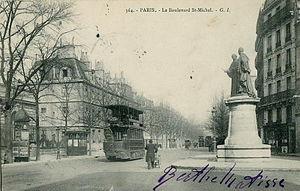
La place Louis-Marin est une voie située entre le quartier du Val-de-Grâce du 5ᵉ arrondissement de Paris.
Cet article recense les statues installées sur l'espace public à Paris, en France, mais aujourd'hui disparues.
Édouard Lormier est un sculpteur français, né le 22 janvier 1847 à Saint-Omer, fils d'Auguste Victor Lormier et de Medeleine Florentine Peschots, et mort le 7 juin 1919 à Paris.